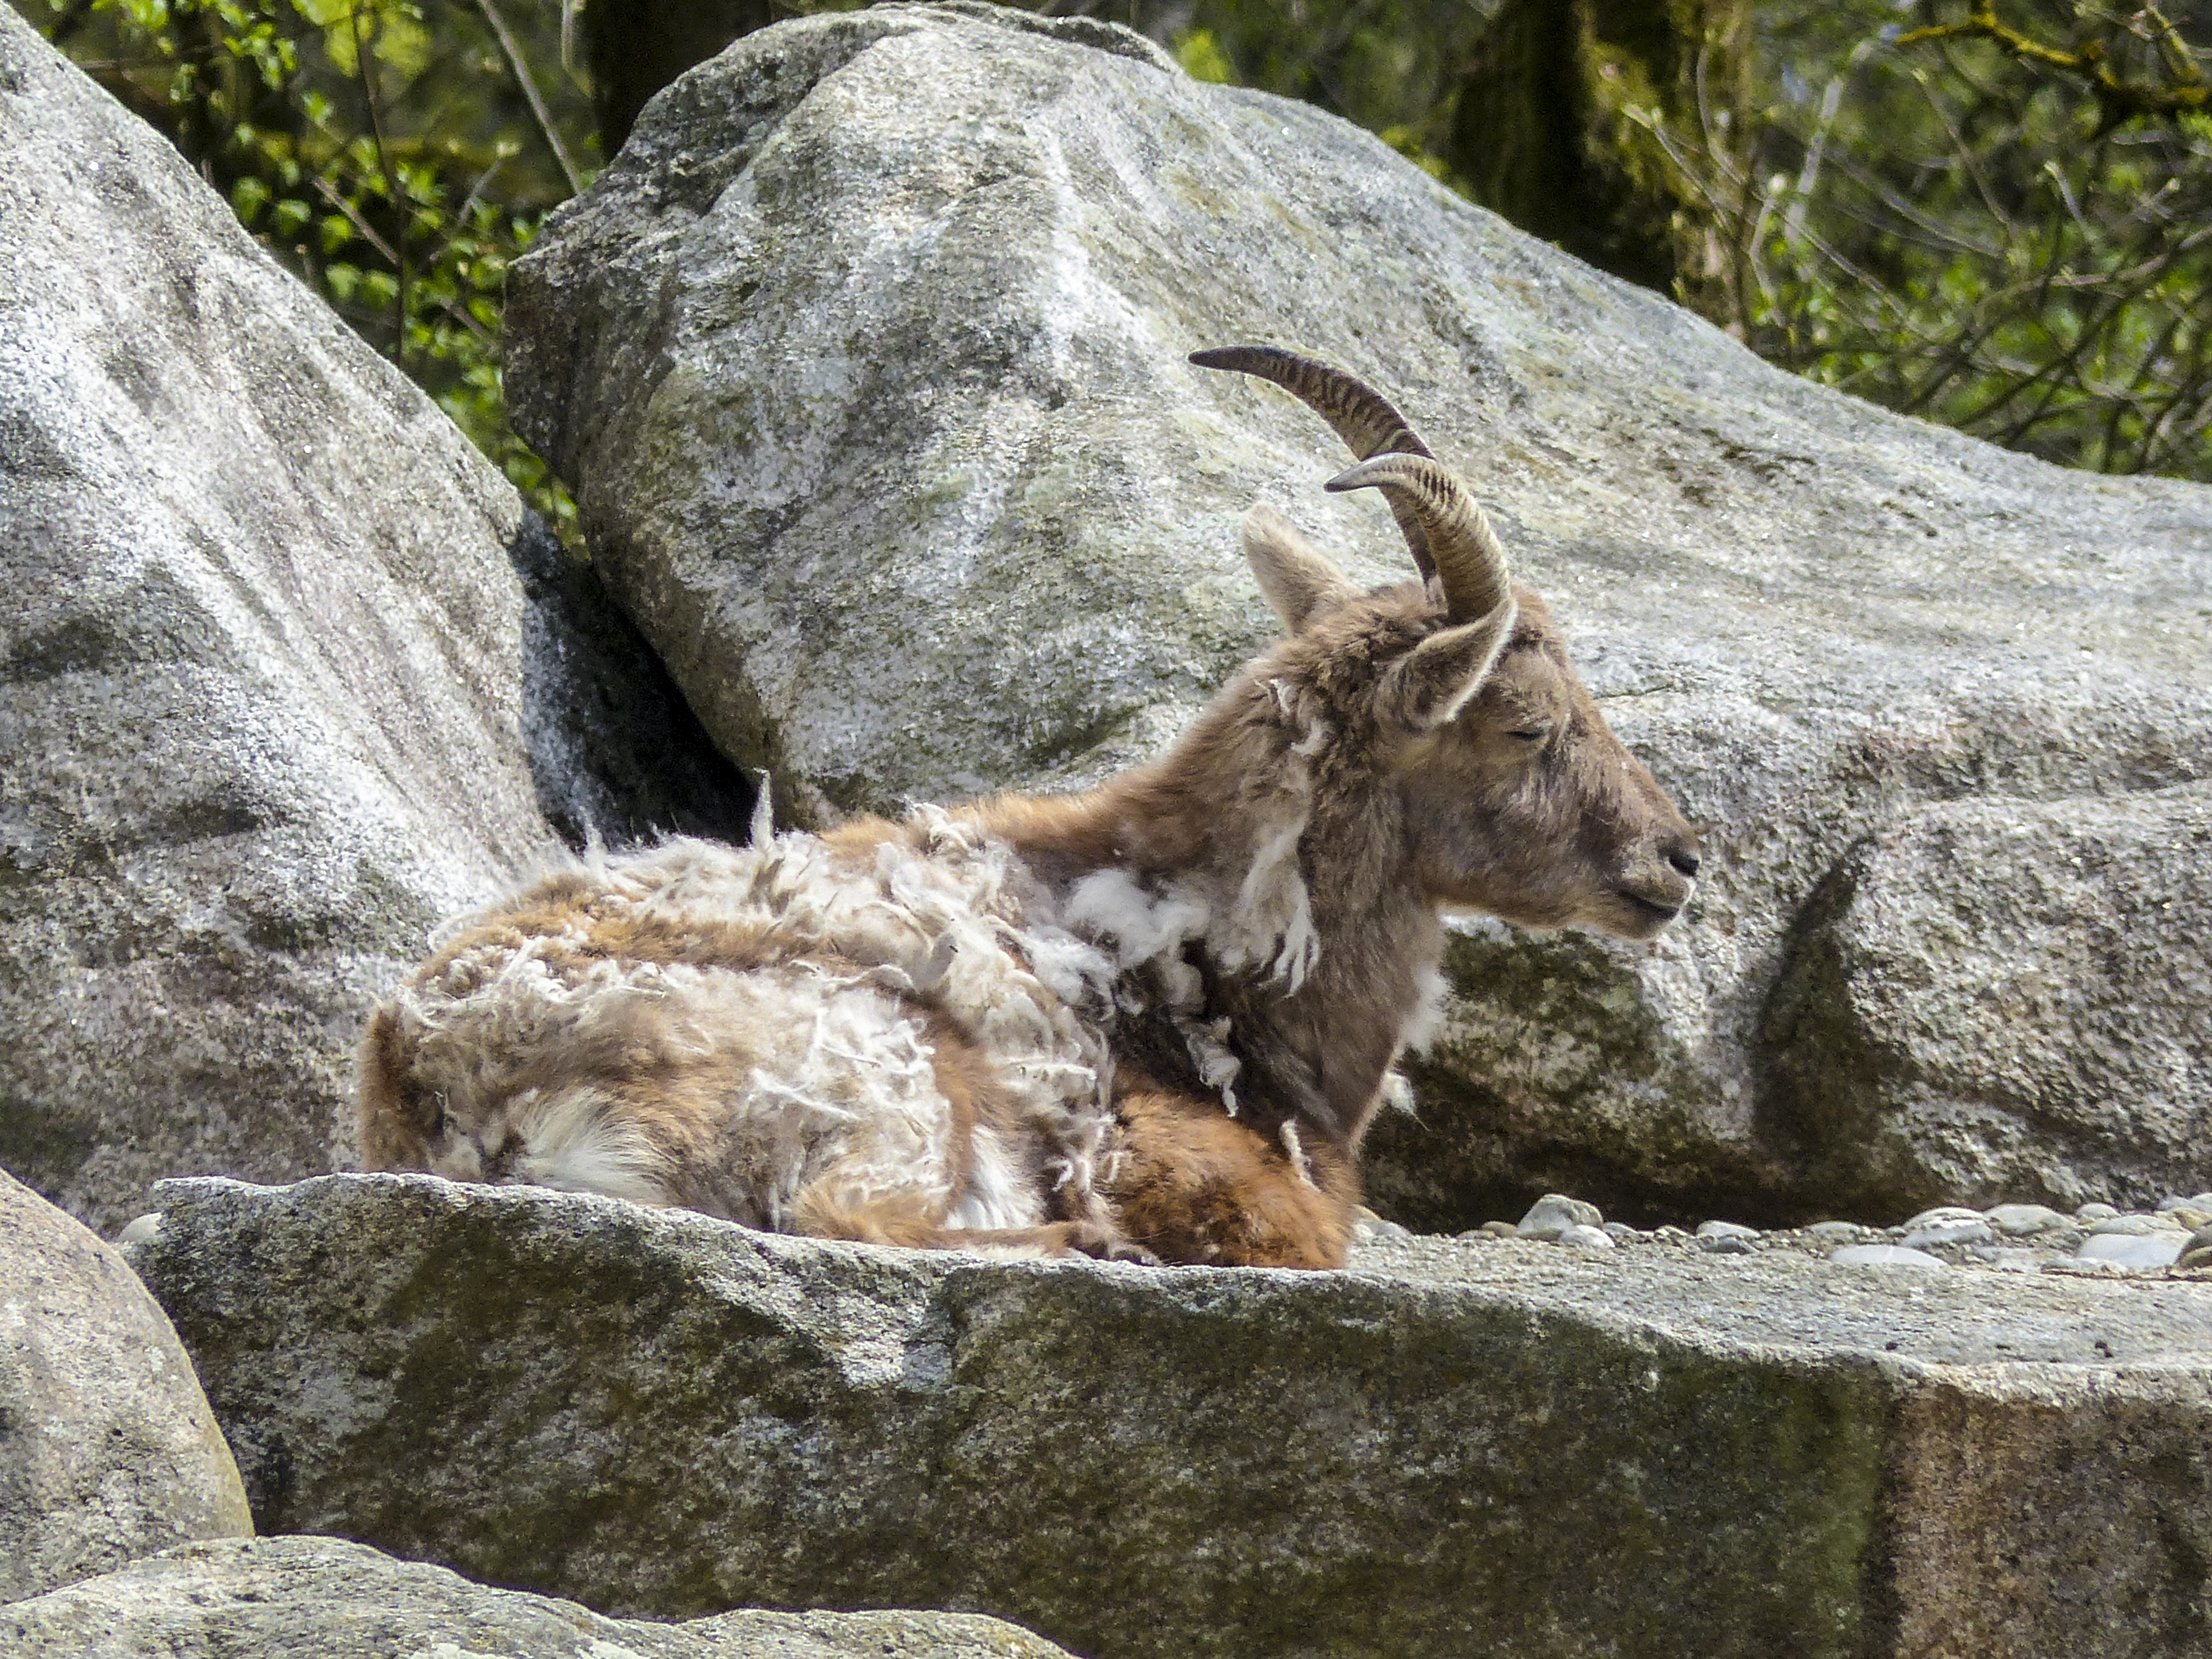
rock, wilderness, animal, recreation, wildlife, europe, zoo, natural, mammal, fauna, mountain goat, rocks, alpine ibex, capra ibex, outdoor recreation